Adro

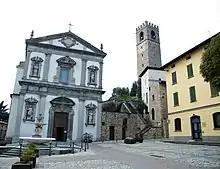

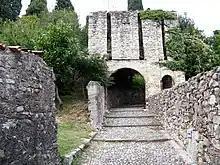
Castle gate

Foreigners residing in the municipality are 651, that is 9.19% of the population. The following are the most consistent groups: